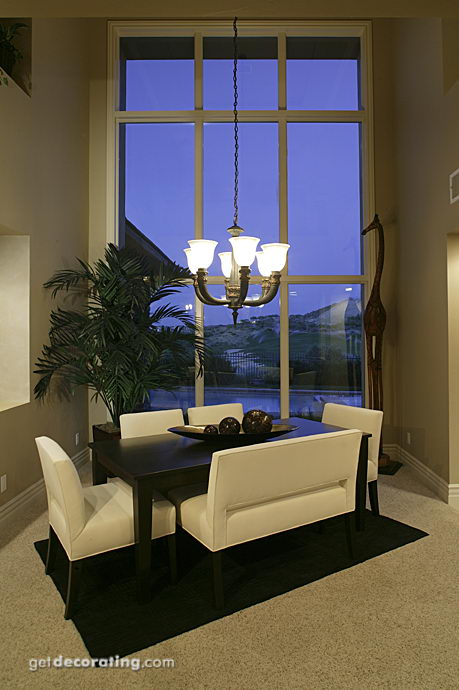
Room type: livingroom